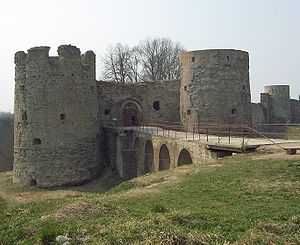
Koporje (fæstning)
Koporje fæstning
Koporje var en fæstning i Ingermanland ved landsbyen af samme navn og i nærheden af Koporjebugten.